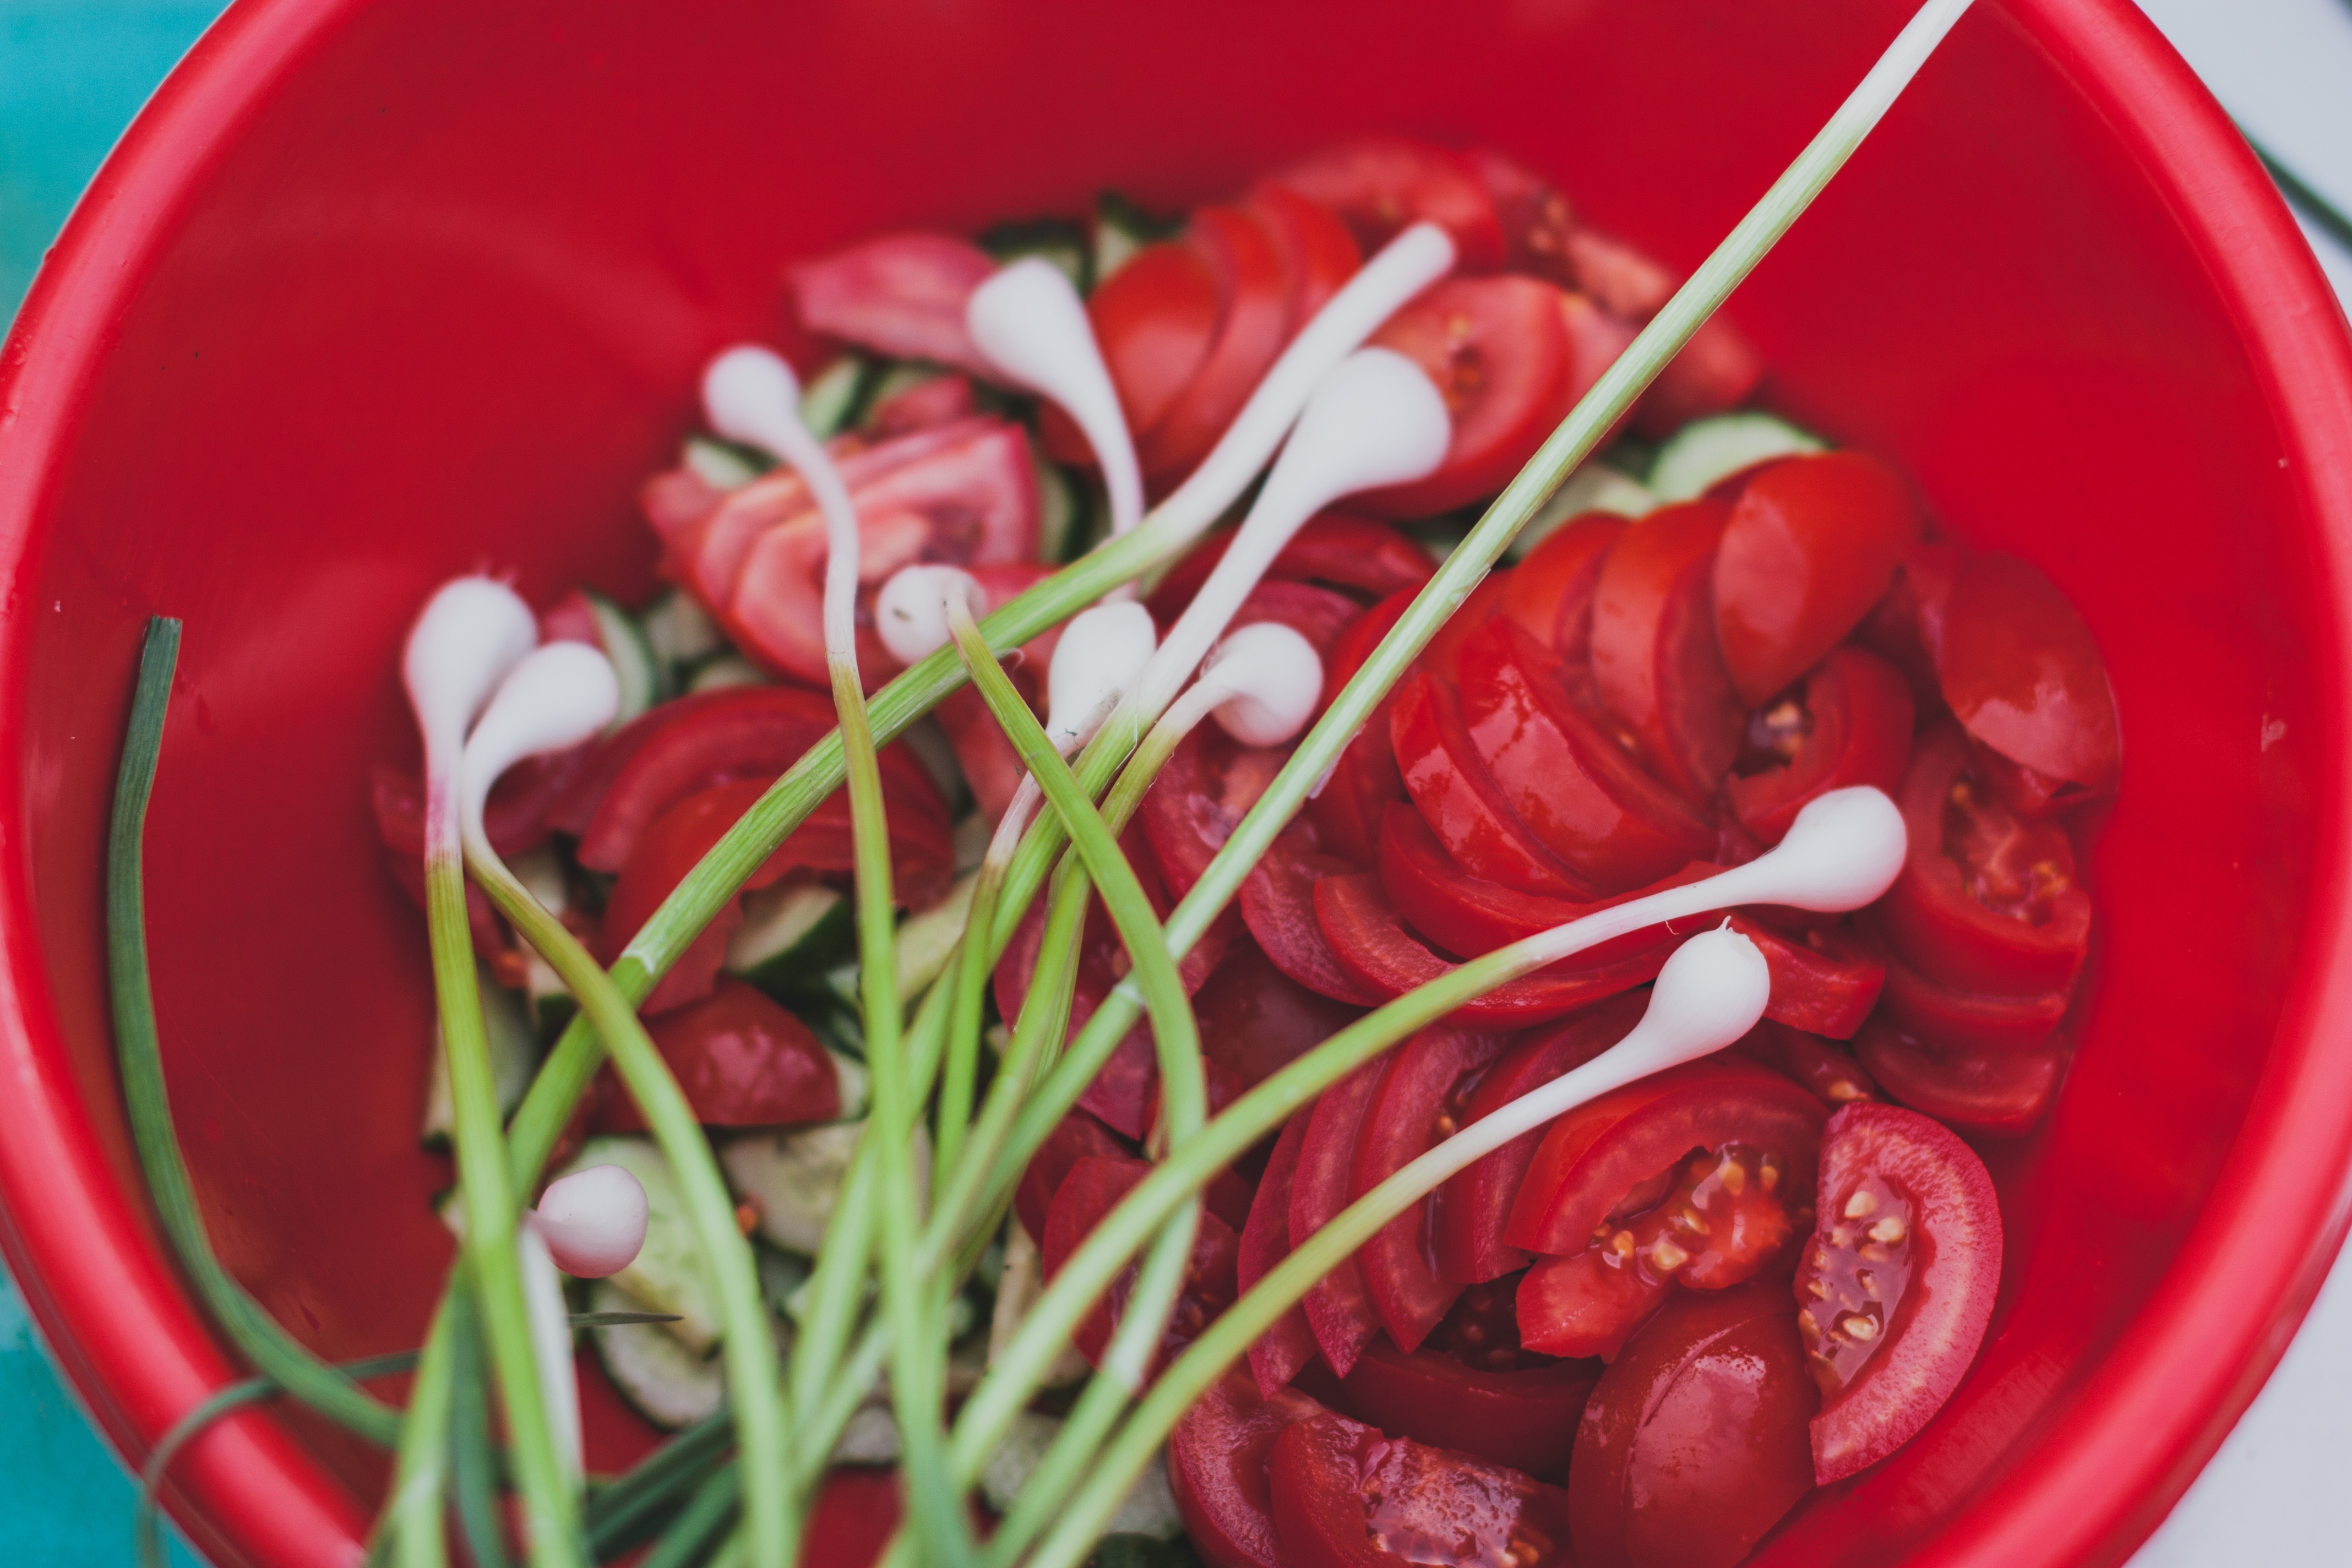
plant, fruit, flower, dish, food, red, produce, vegetable, radish, flowering plant, chili pepper, land plant, peperoncini, bell peppers and chili peppers